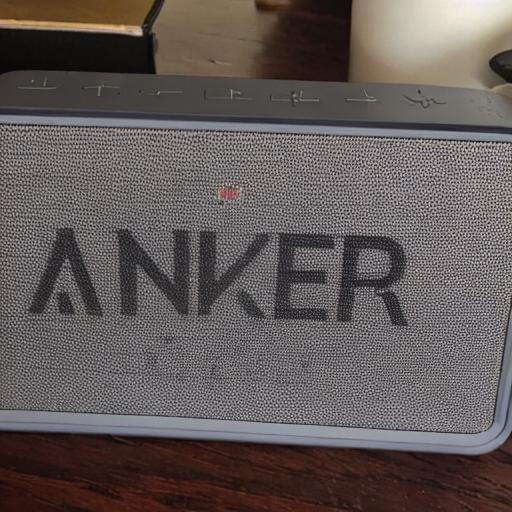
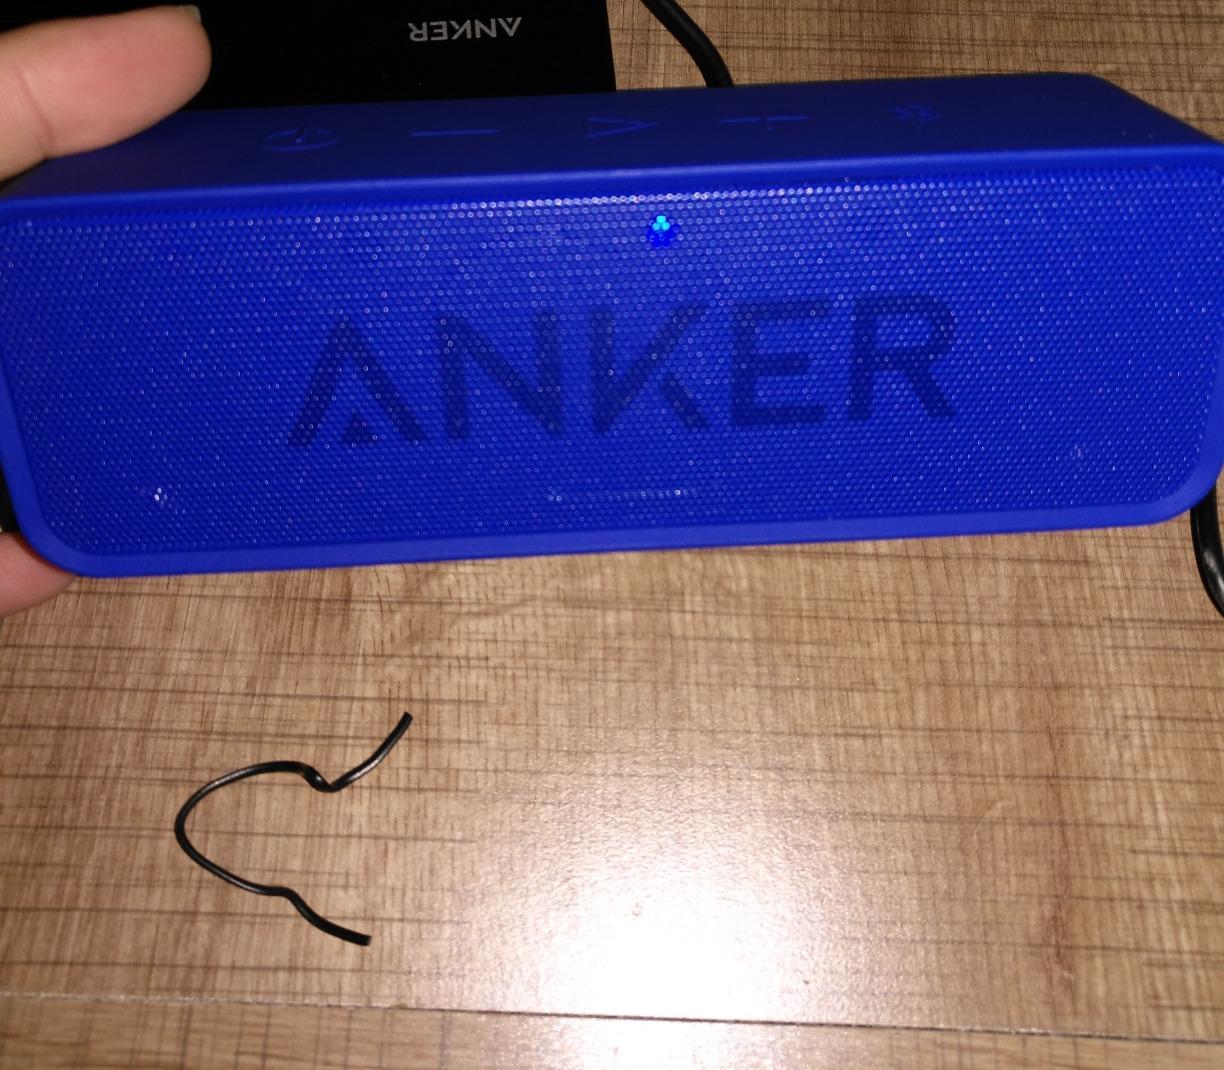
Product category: speaker
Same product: no